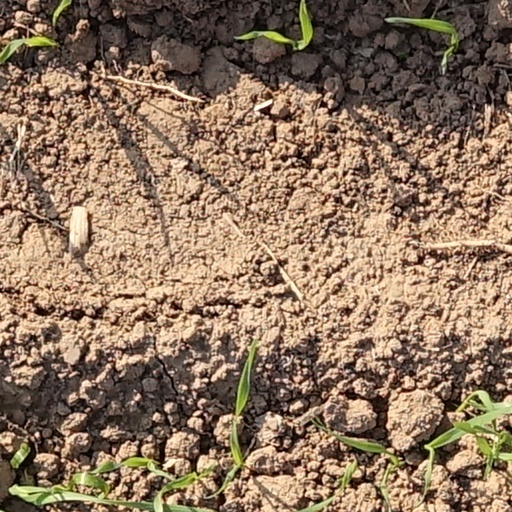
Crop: wheat